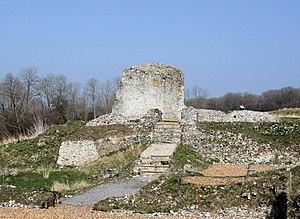
Le palais de Clarendon est un château médiéval à 4 kilomètres à l'est de Salisbury.